John Lillibridge

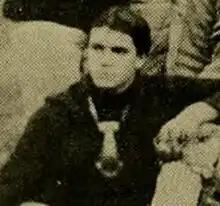
Lillibridge at Maryland in 1896

John Ambrose Lillibridge (June 27, 1878 – ?) was an American businessman and college football coach. He served as the head football coach at Maryland Agricultural College—now known as the University of Maryland, College Park—in 1897, compiling a record of 2–4.